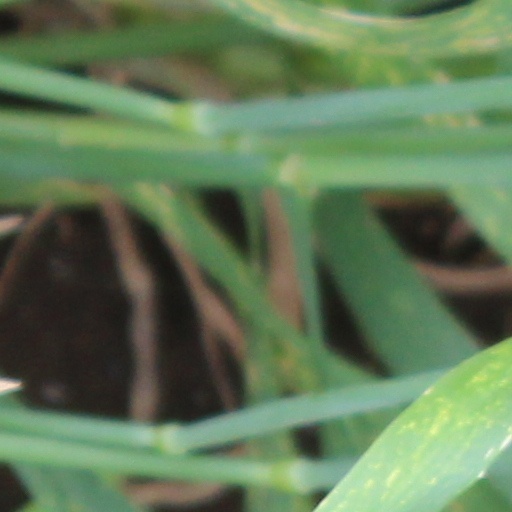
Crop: wheat